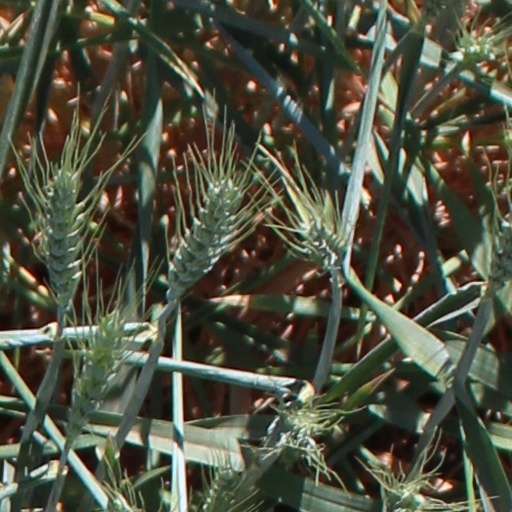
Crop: wheat